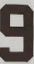
Number: 9